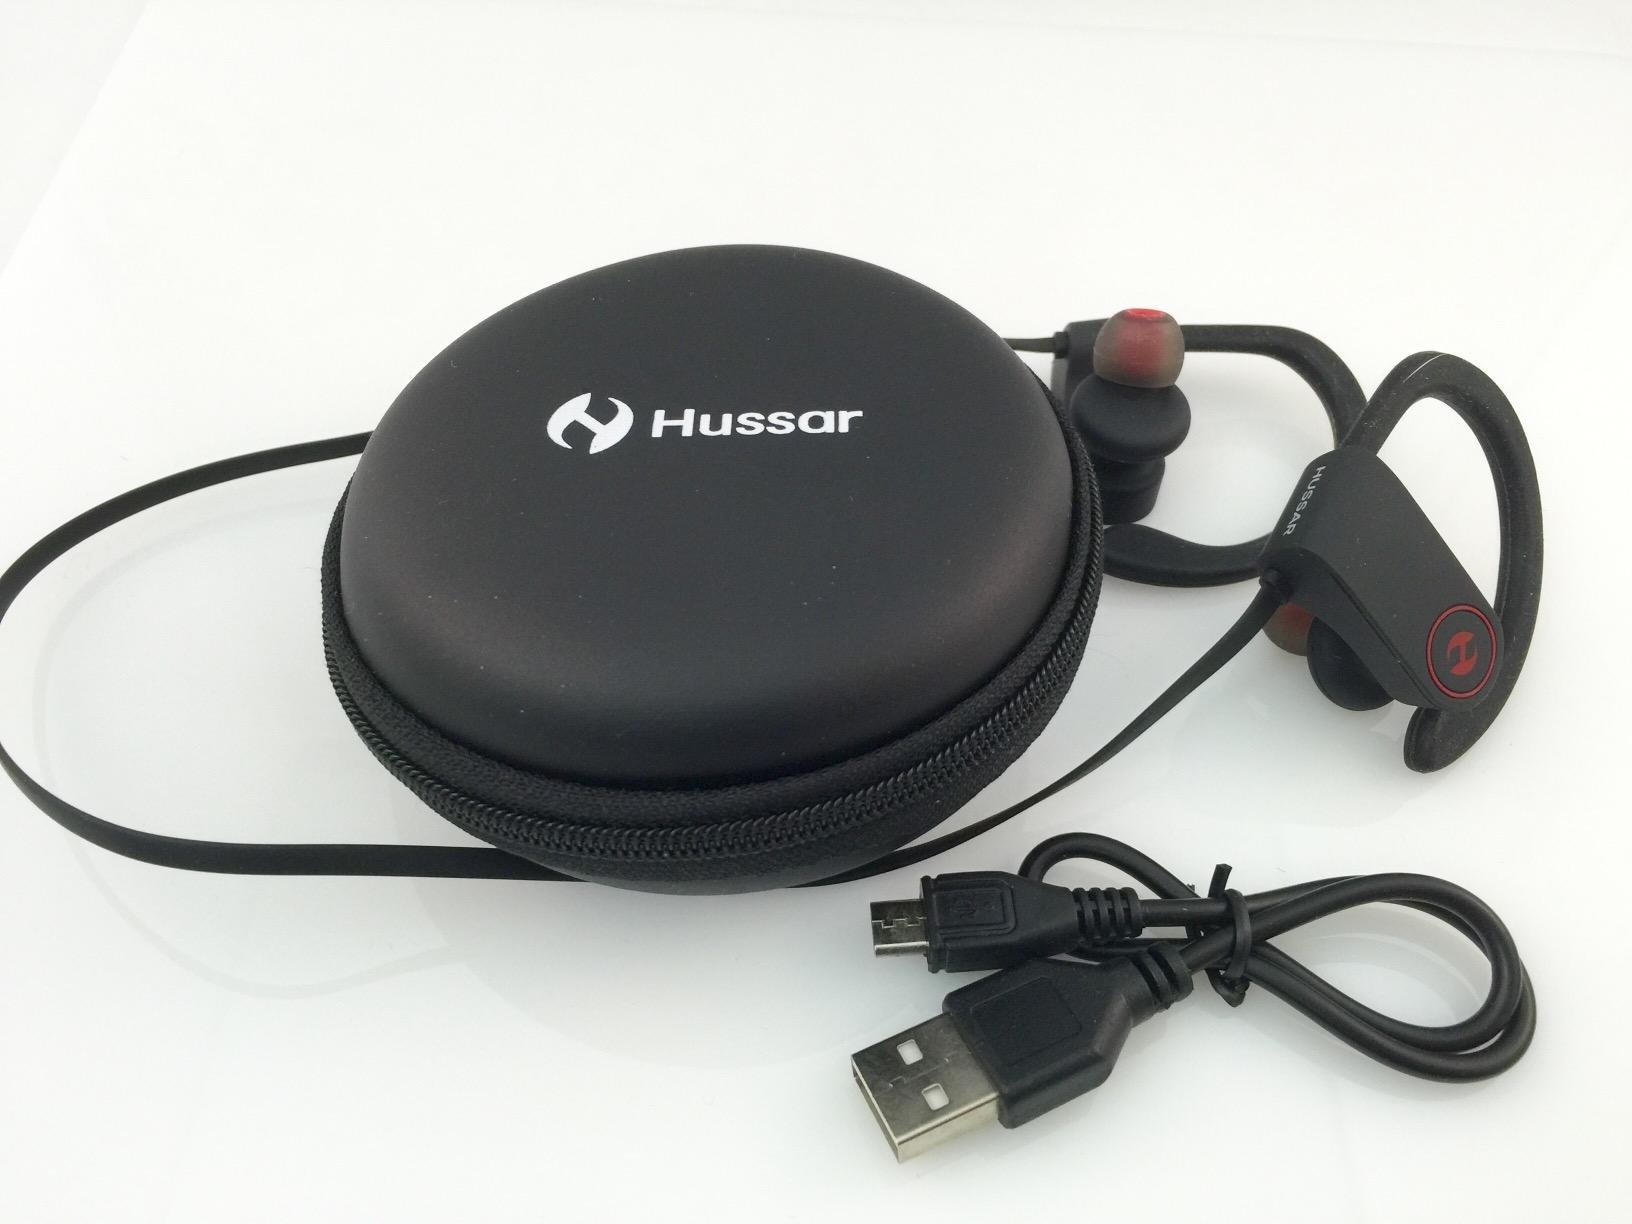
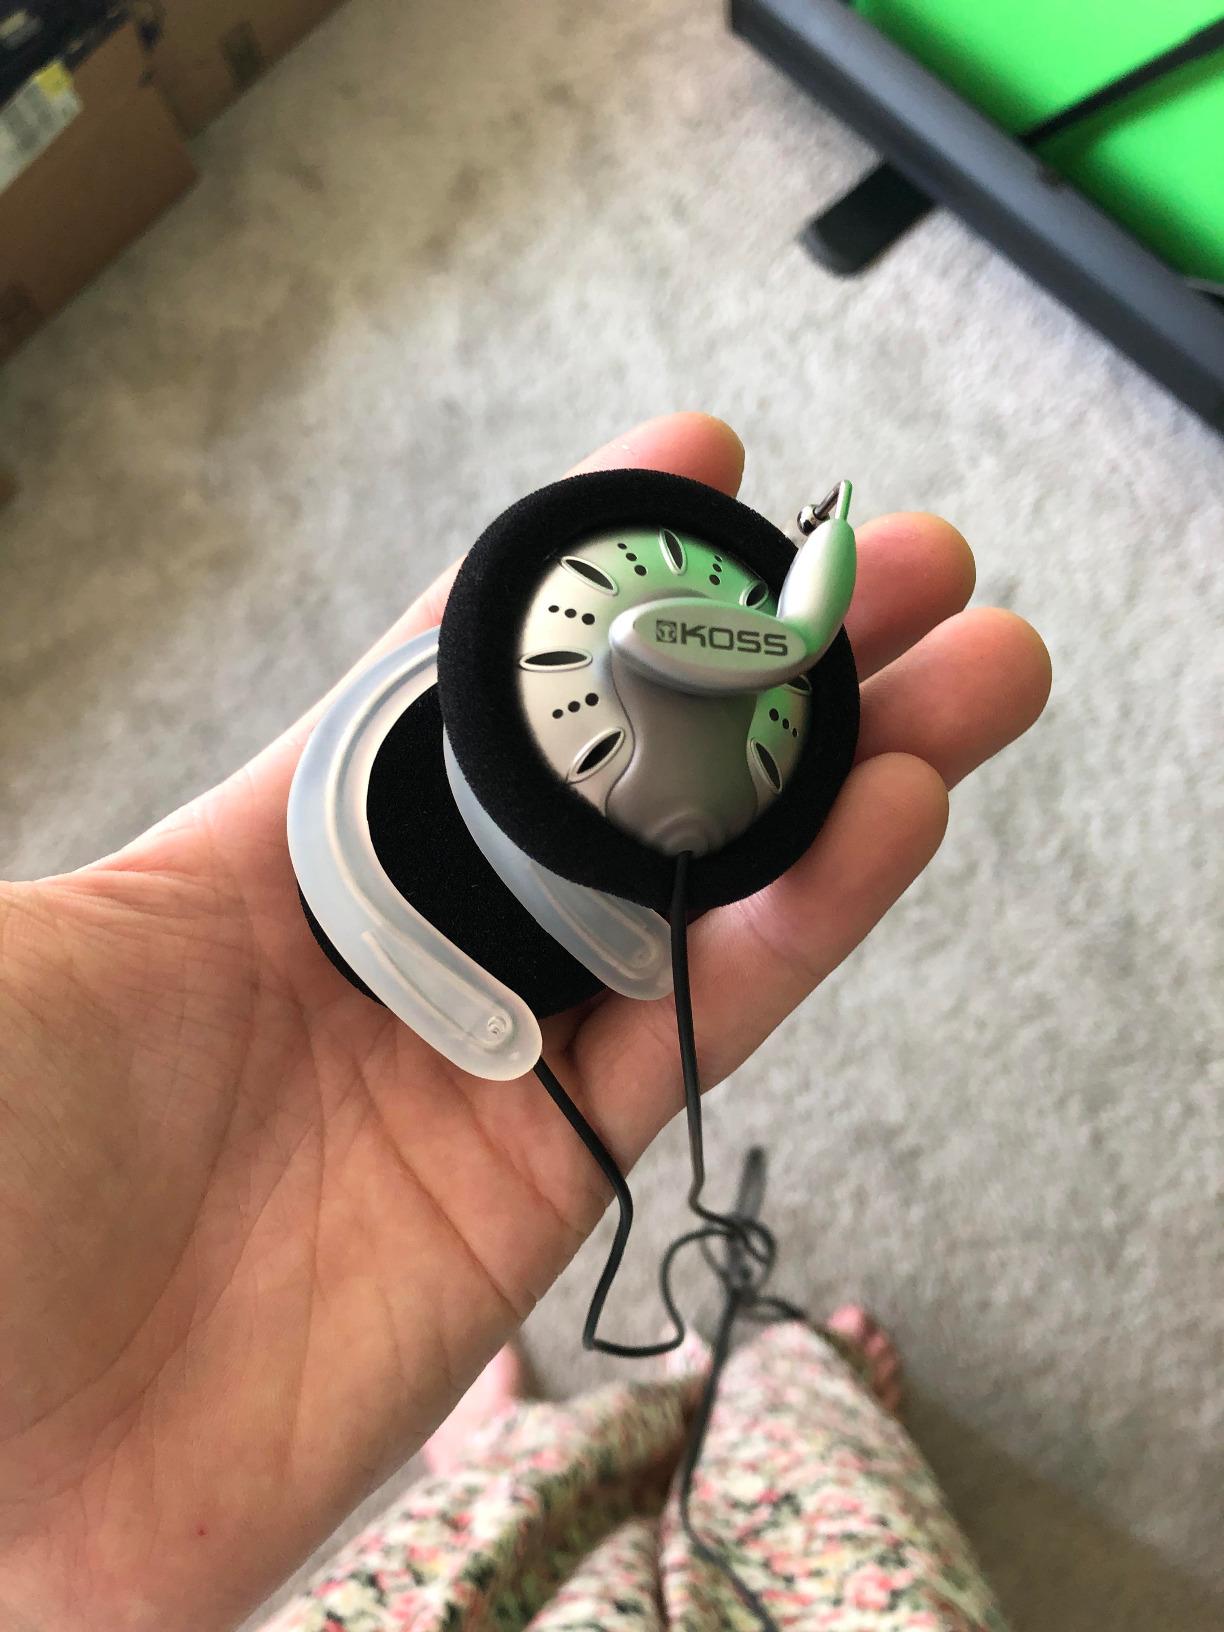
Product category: headphones
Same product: no